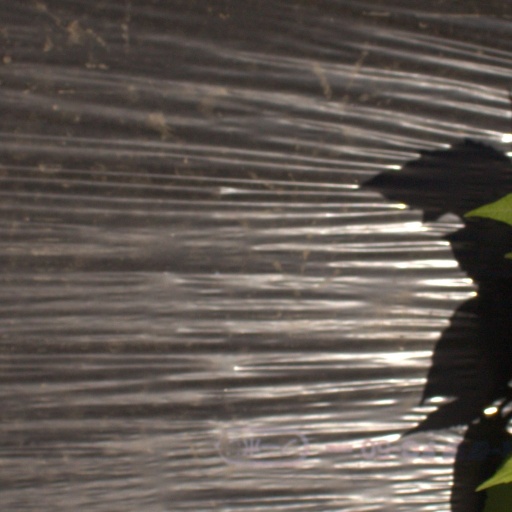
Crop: Jerusalem artichoke